College General

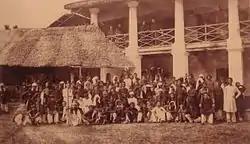
College General in Penang, 1866.

The College General is a Catholic interdiocesan seminary located at Tanjong Bungah in George Town, Penang, Malaysia. The college's foundation can be traced back to the 1665 establishment of the Seminary of Saint Joseph in Ayuthia which was then the capital of Siam (now Thailand).